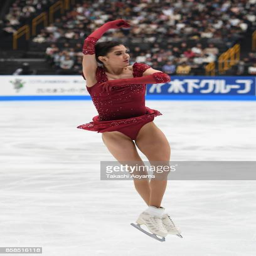
athlete competes during an event